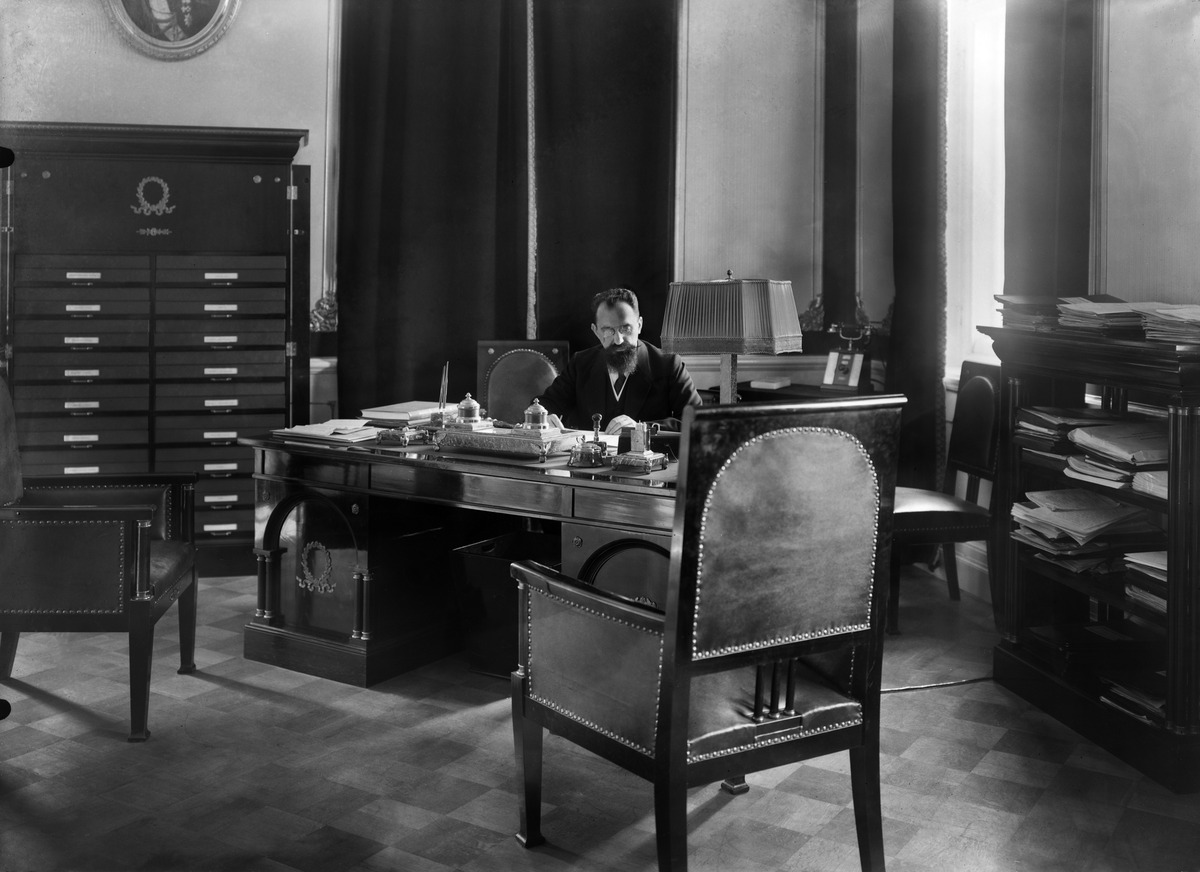
Keisarillinen Suomen senaatti
sisällön kuvaus: Keisarillinen Suomen senaatti. Senaatin talousosaston varapuheenjohtaja Mihail Mihailovitsh Borovitinov (1874-19219 työhuoneessaan Senaatintalossa. mustavalkoinen
Kuvaaja: Sundström, Eric, valokuvaaja
Ajankohta: kuvausaika 1914 - 1917
Paikka: Suomi, Uusimaa, Helsinki, Kruununhaka Helsinki, Snellmaninkatu 1
Aiheet: Keisarillinen Suomen Senaatti, Autonomian aika, halintoviranomaiset, keskushallinto, venäläiset, työhuoneet